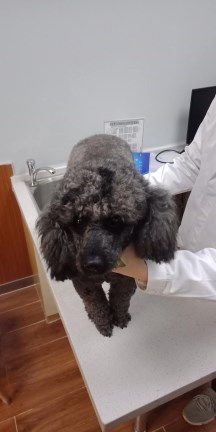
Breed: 7449-n000128-teddy